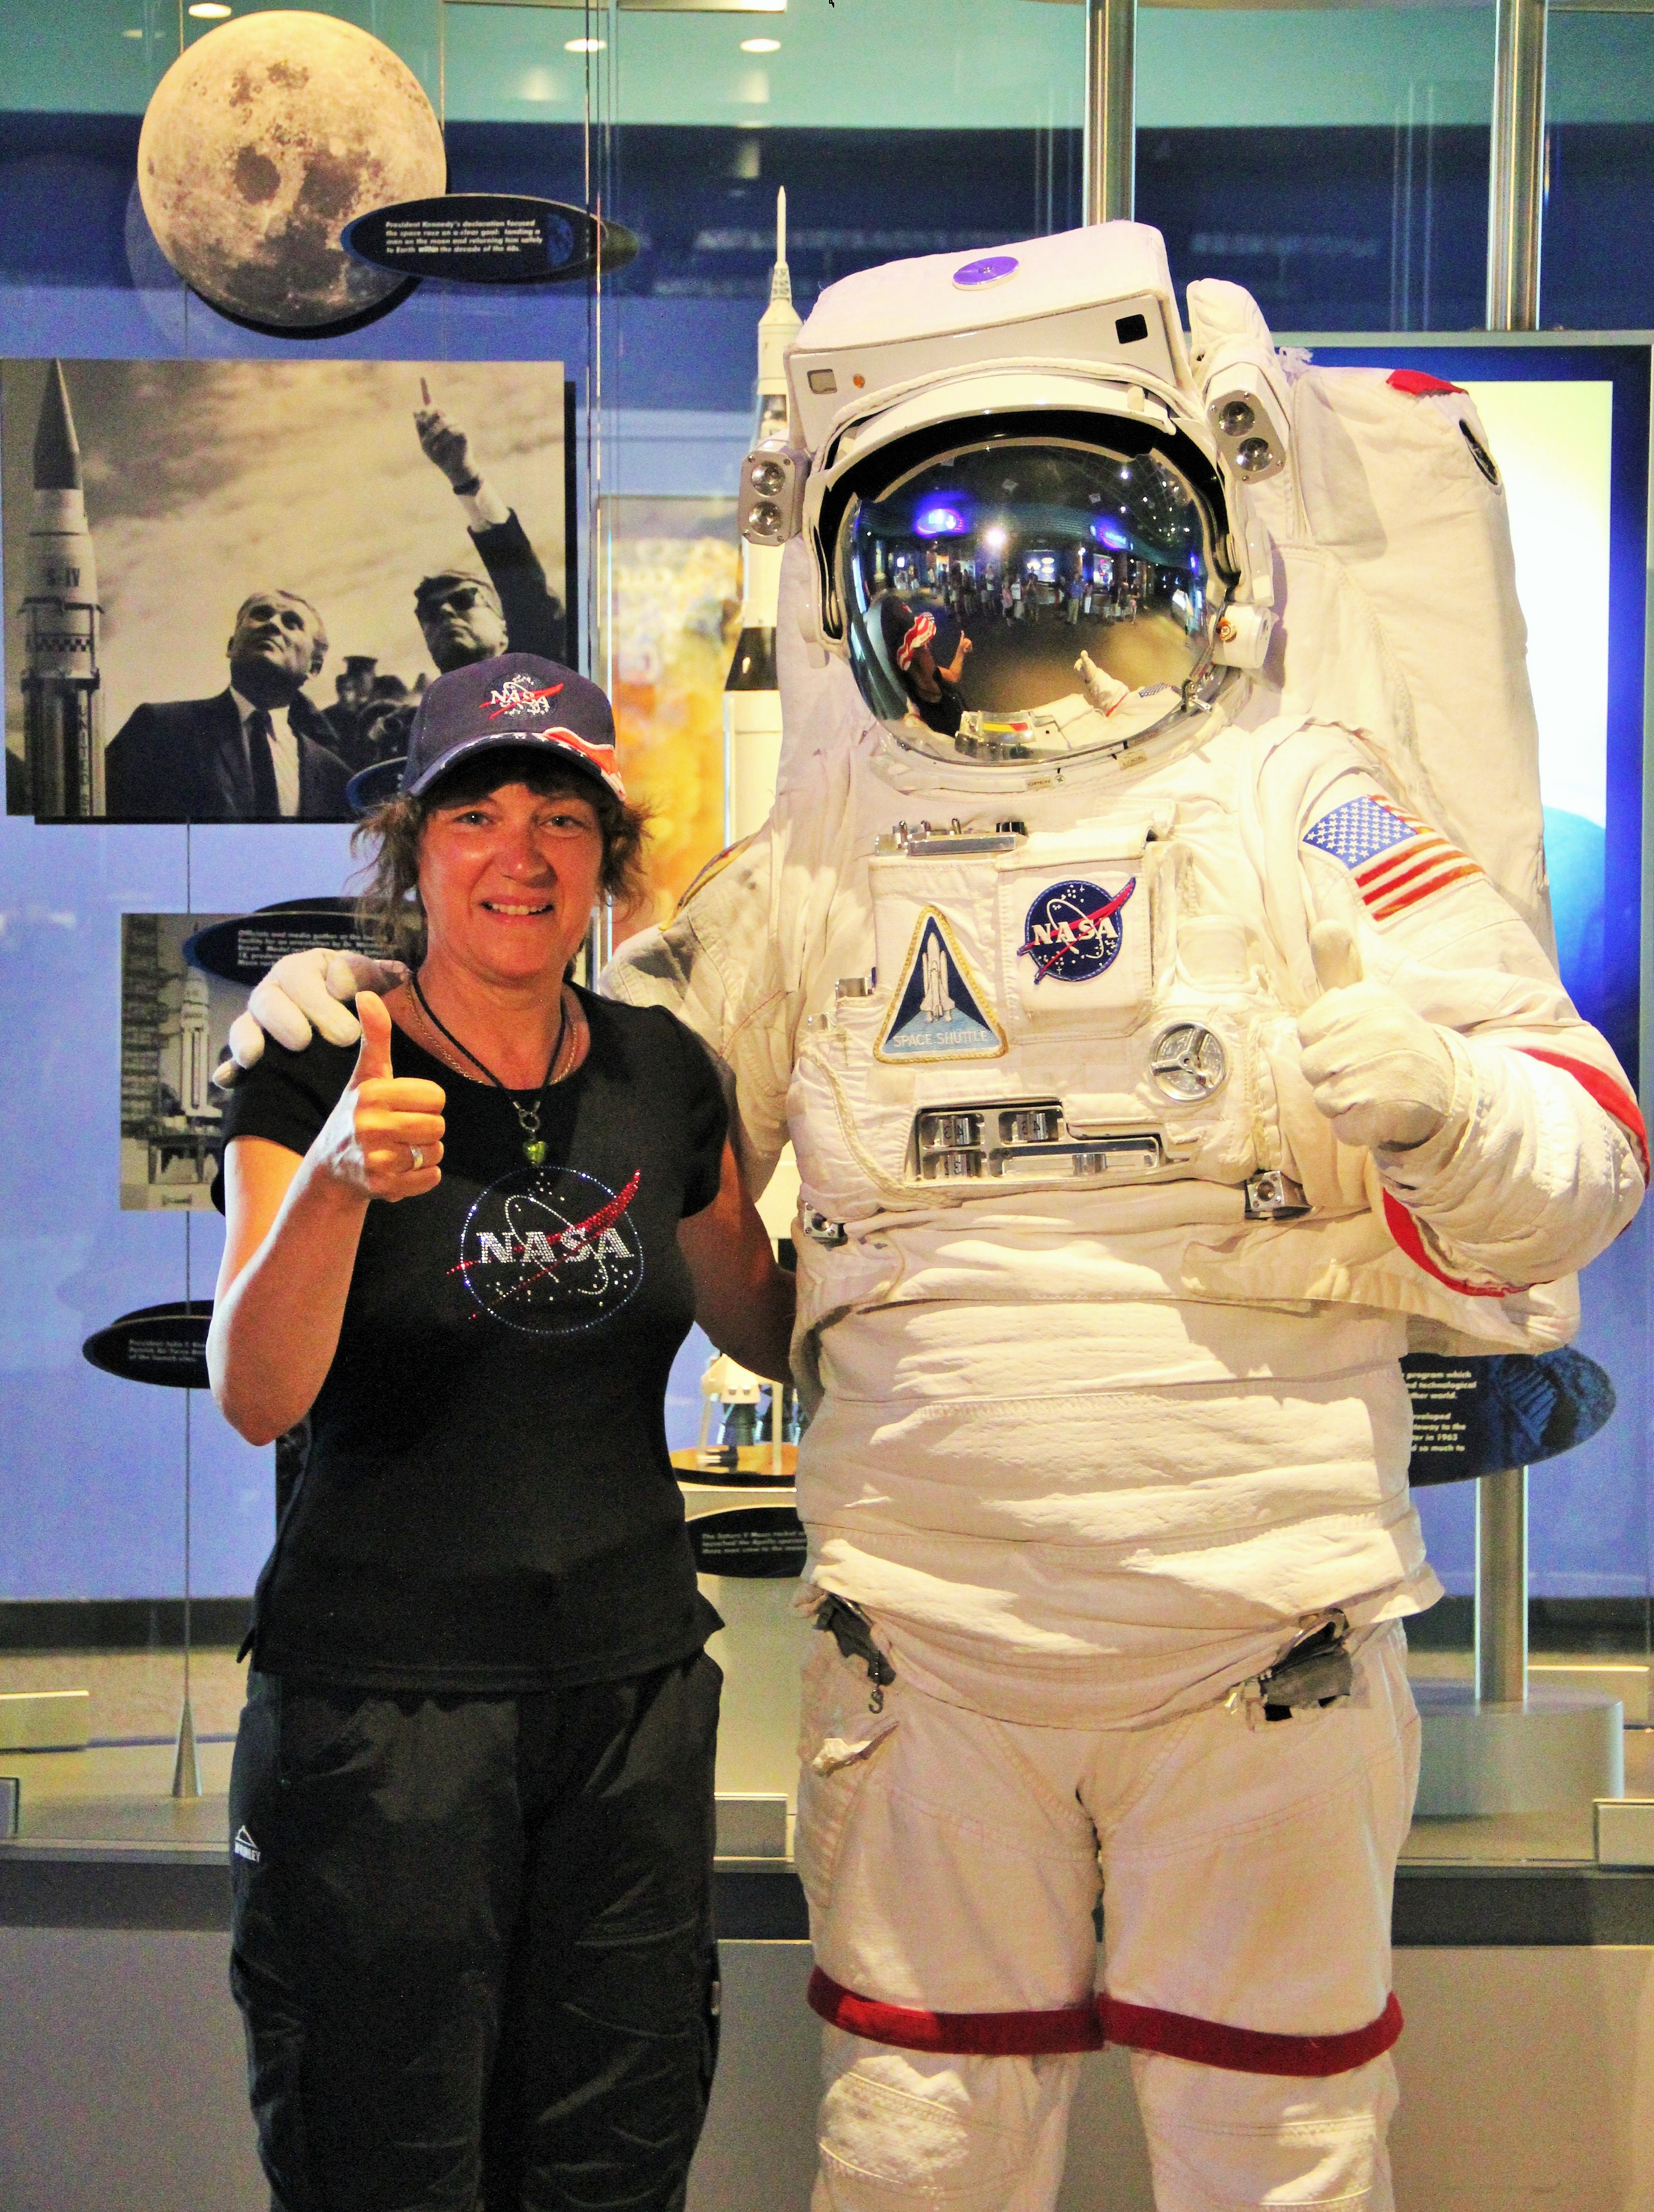
aviation, clothing, astronaut, nasa, costume, convention, kennedy space center, space travel, space suit, astronaut and astronaut, at nasa, astronaut suit